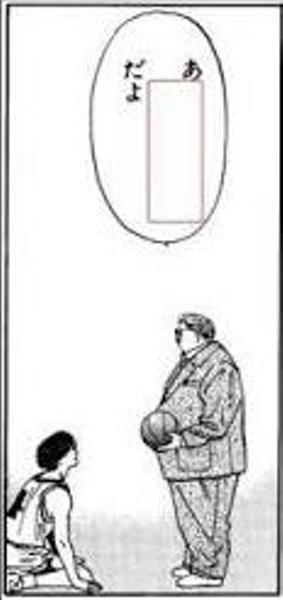
回答: 〜なんだっけな、あれだ、あれ